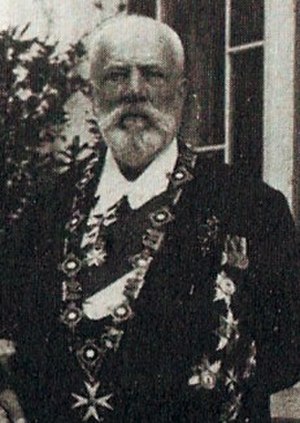
Ernst Matthias von Köller
Ernst Matthias von Köller
Ernst Matthias von Köller var en tysk politiker. I sin funktion som overpræsident i provinsen Slesvig-Holsten stod han for den såkaldte Køllerpolitik.